Billy Bishop

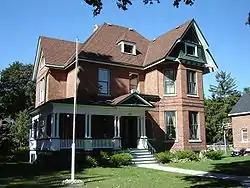
The home Bishop grew up in later became the Billy Bishop Home and Museum.

Billy Bishop's childhood home was re-purposed into the Billy Bishop Home and Museum in 1987. The museum is in Owen Sound, Ontario. The museum has exhibits on the family, Bishop himself and veterans. There is a permanent exhibit with information on Bishop at the Grey Roots Museum and Archives, just south of Owen Sound.